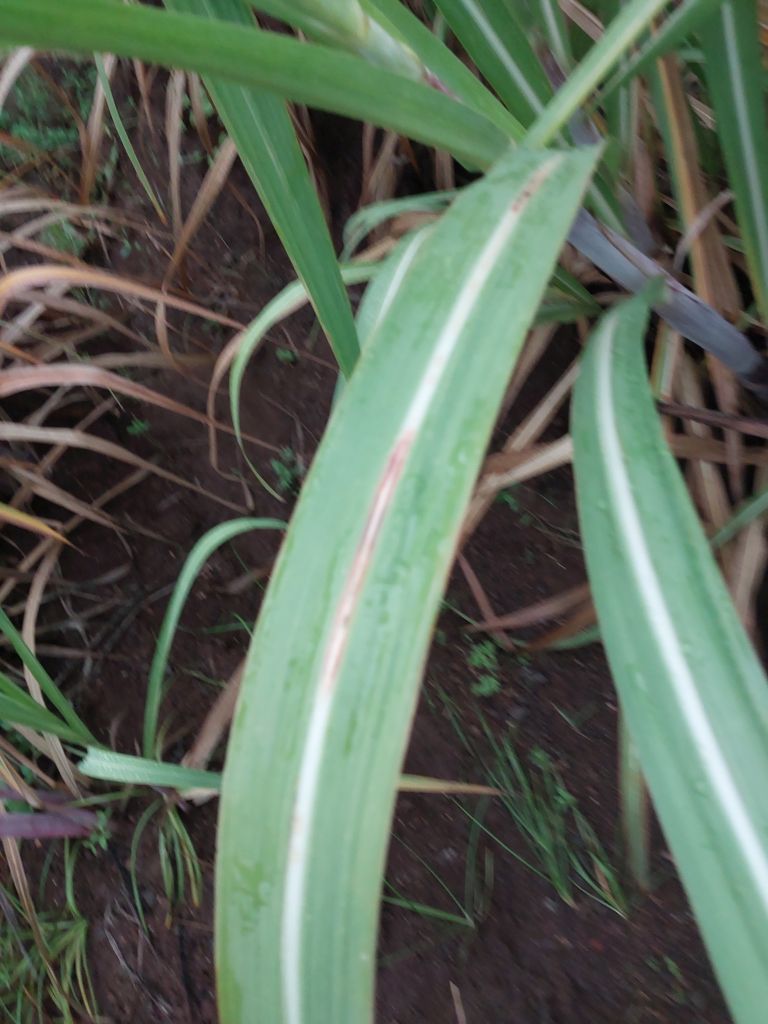
Label: Brown Spot